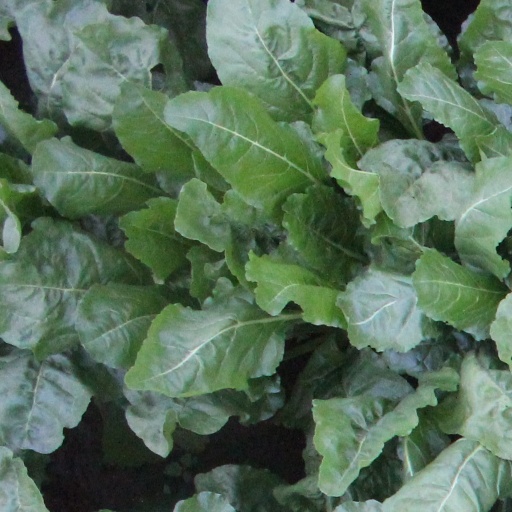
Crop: sugar beet